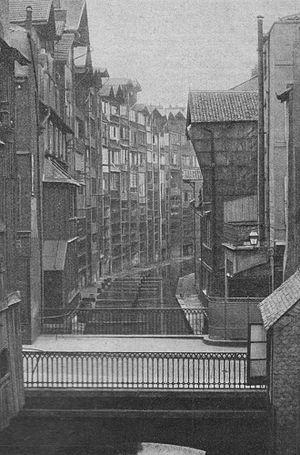
Fosse des tanneurs à Metz, environ l'année 1900. Un bras de la Seille le traversait (actuelles rues Haute-Seille et rue des Tanneurs) jusqu’à son comblement 1906 pour des raisons de salubrité
La rue Haute-Seille est une rue du centre-ville de Metz en Lorraine.
Outre-Seille, ou Outreseille, est un quartier historique de la ville de Metz en Moselle, aujourd’hui partie intégrante du quartier Ancienne Ville. Son nom vient du fait qu’il s'agissait autrefois d'une grande île formée par la Seille se divisant à cet endroit en deux bras. Le quartier, qui a longtemps tenu lieu de foyer de l’artisanat messin bien présente dans l’odonymie, a conservé son caractère dense et médiéval.
La rue des Tanneurs est une rue du centre-ville de Metz en Moselle, en France.